Jeremy Thompson (American football)

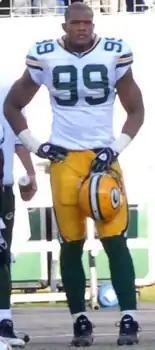
Thompson with the Green Bay Packers in 2008

Jeremy Cam Thompson (born October 9, 1985) is an American former professional football linebacker who played for the Green Bay Packers of the National Football League (NFL). He was selected by the Packers in the fourth round of the 2008 NFL draft. He played college football at Wake Forest. He is the younger brother of former New York Giants offensive lineman Orrin Thompson.